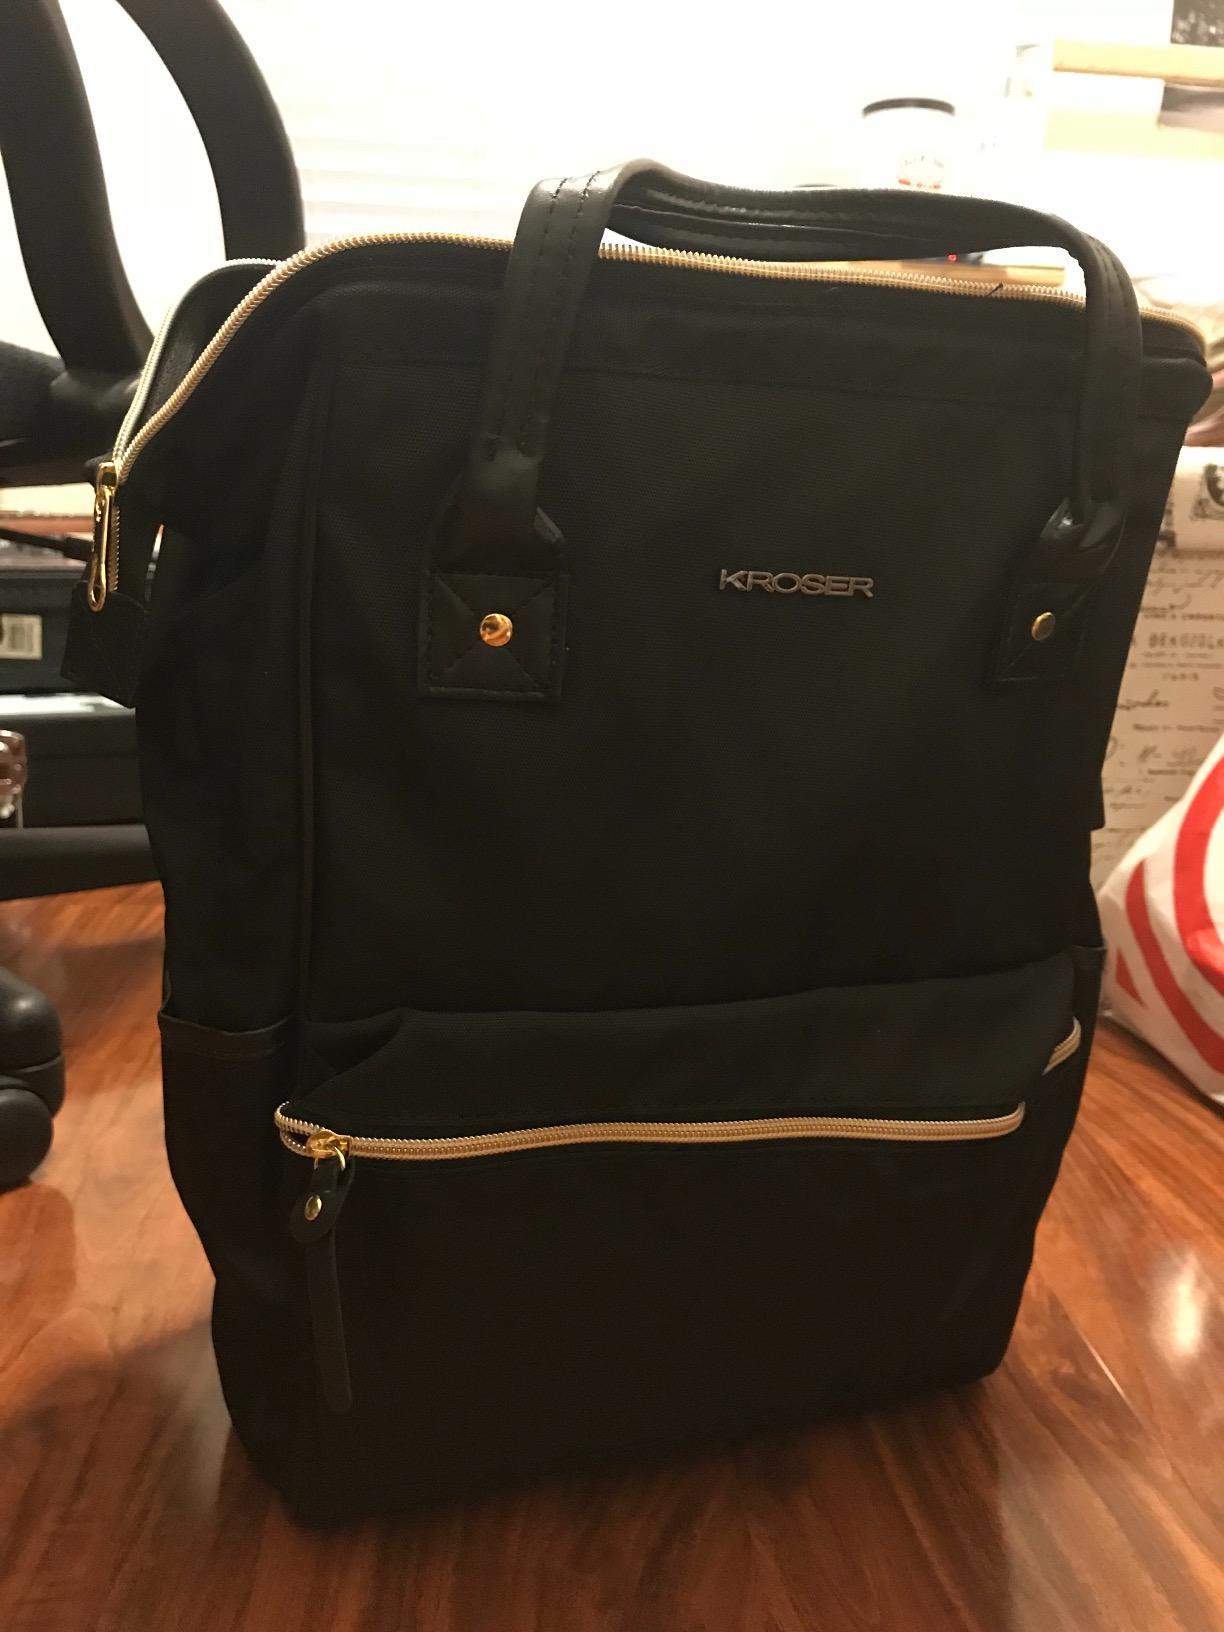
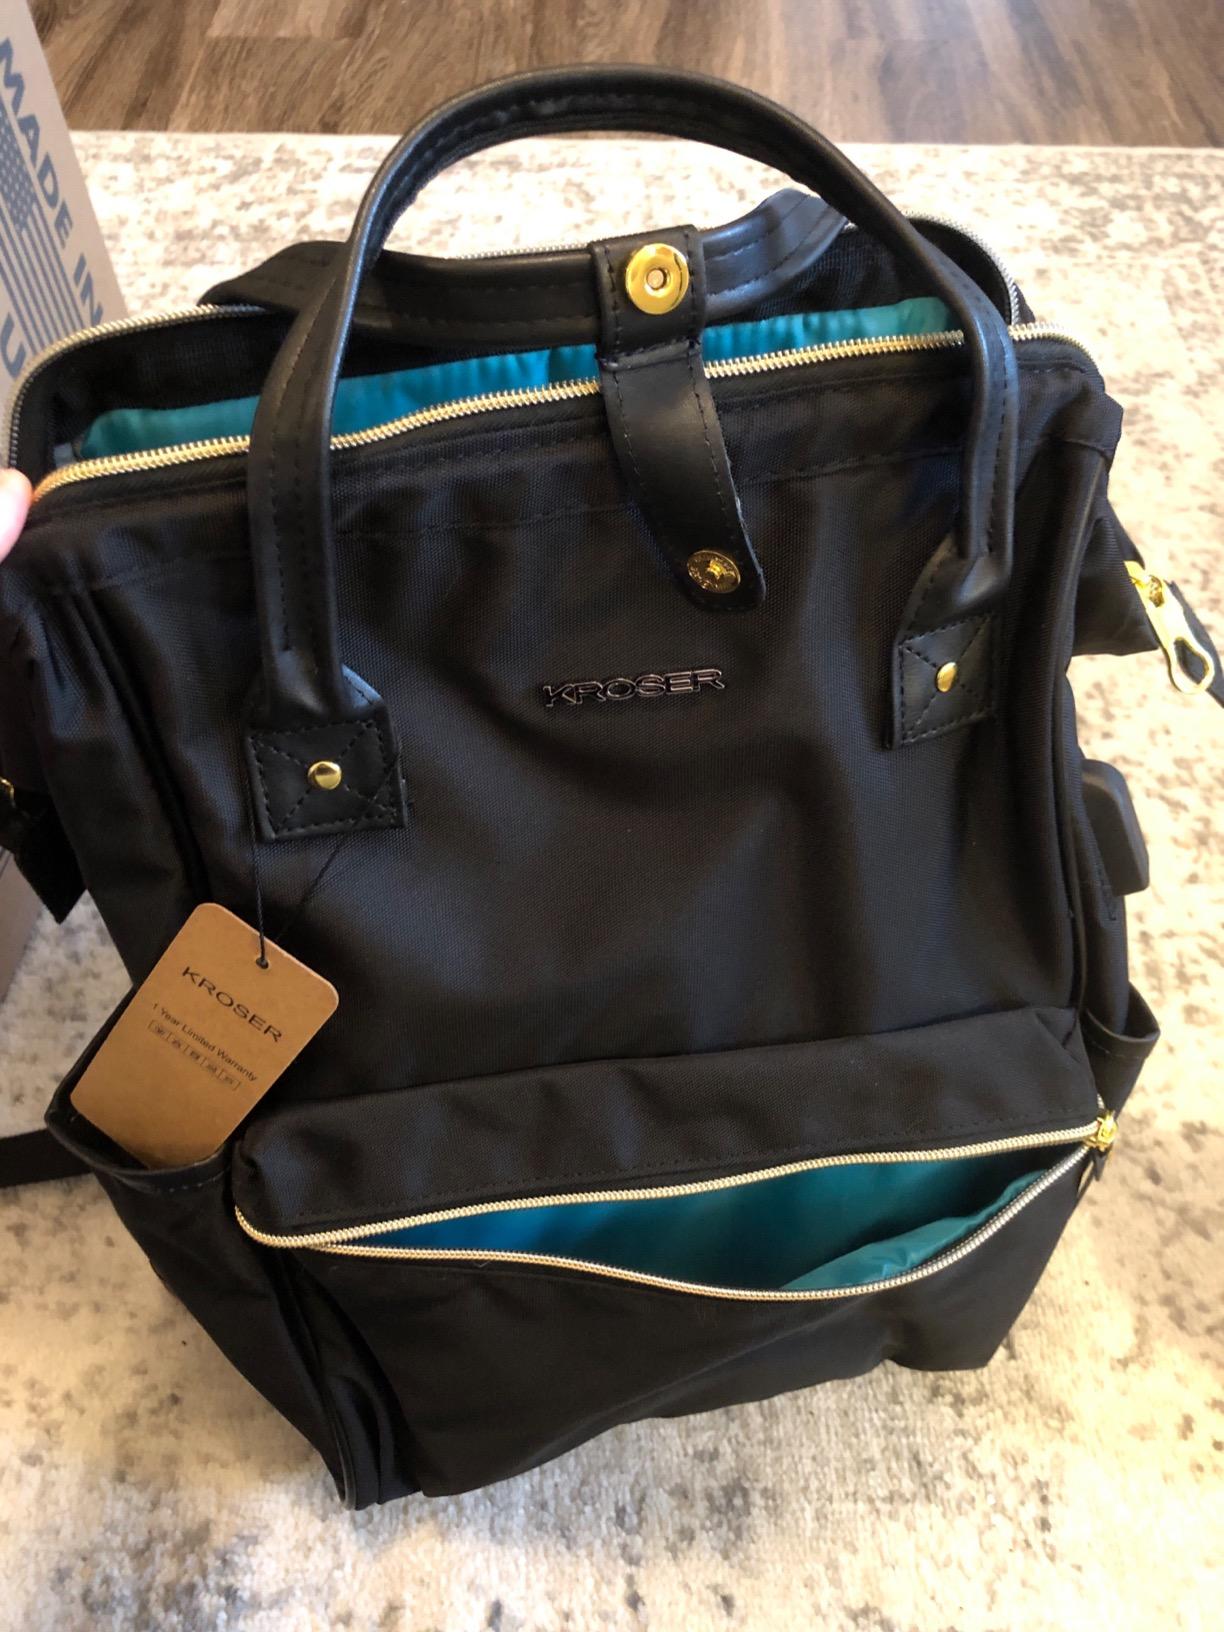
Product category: bag
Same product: yes